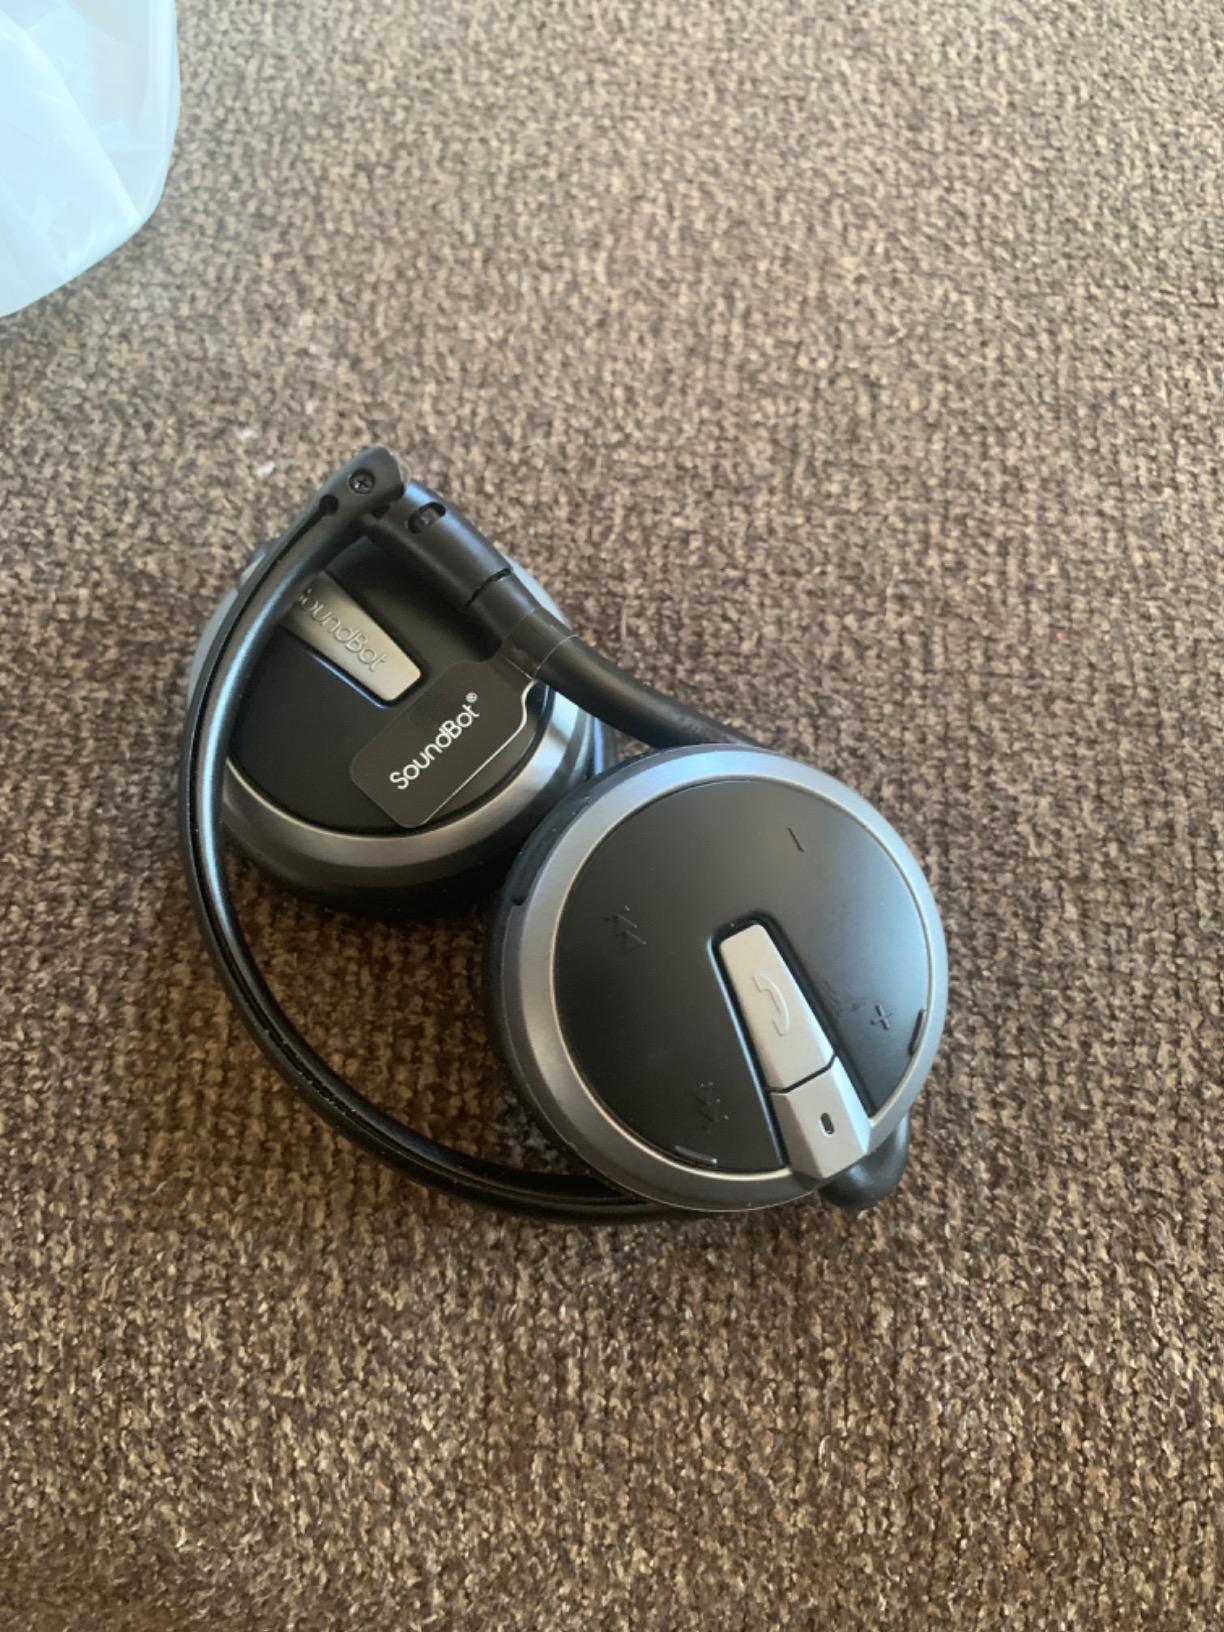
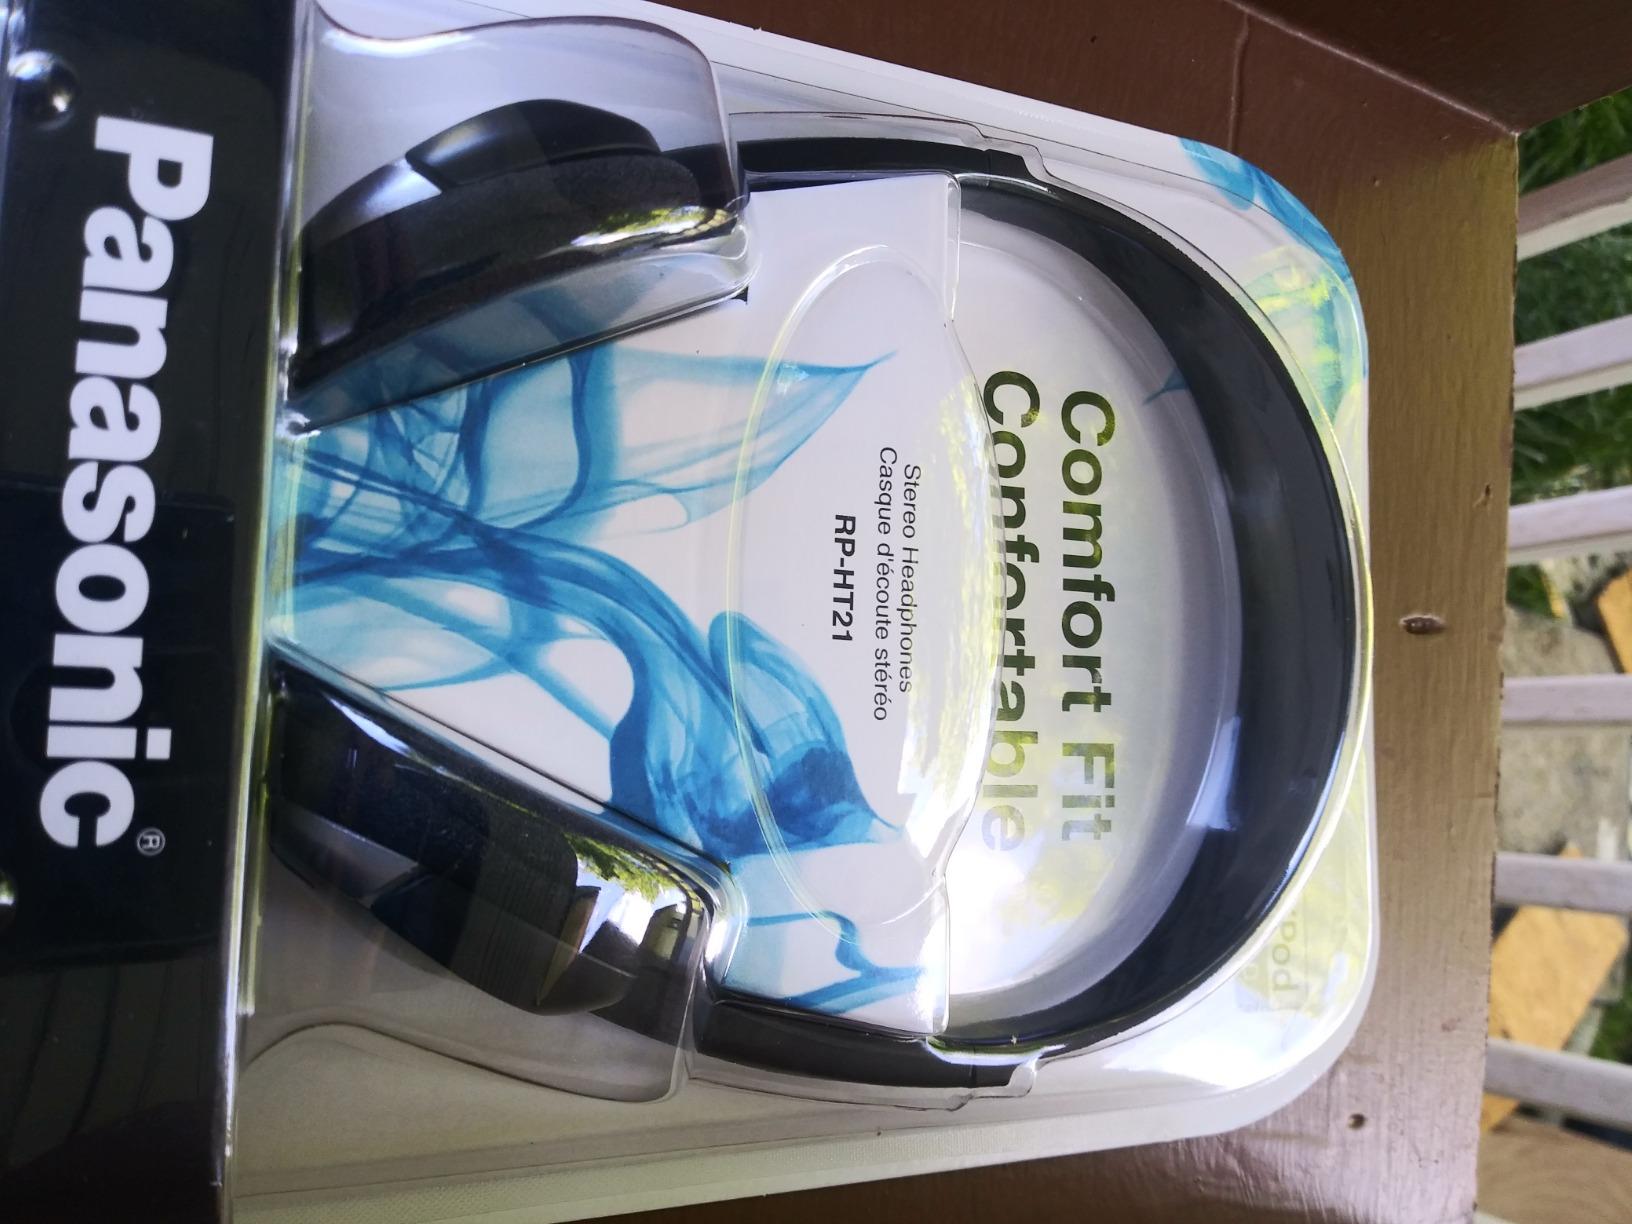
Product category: headphones
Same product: no